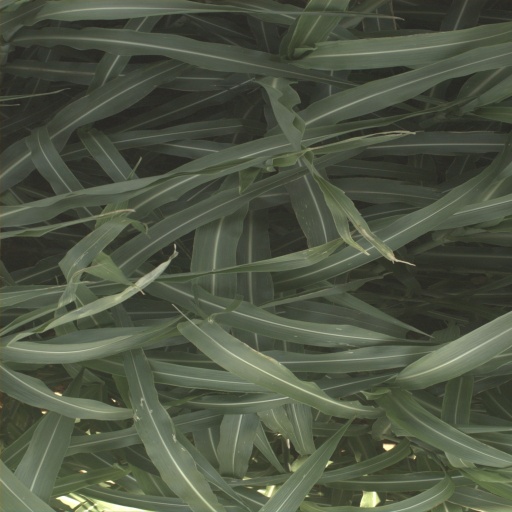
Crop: sorghum